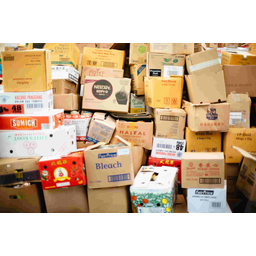
Label: cardboard